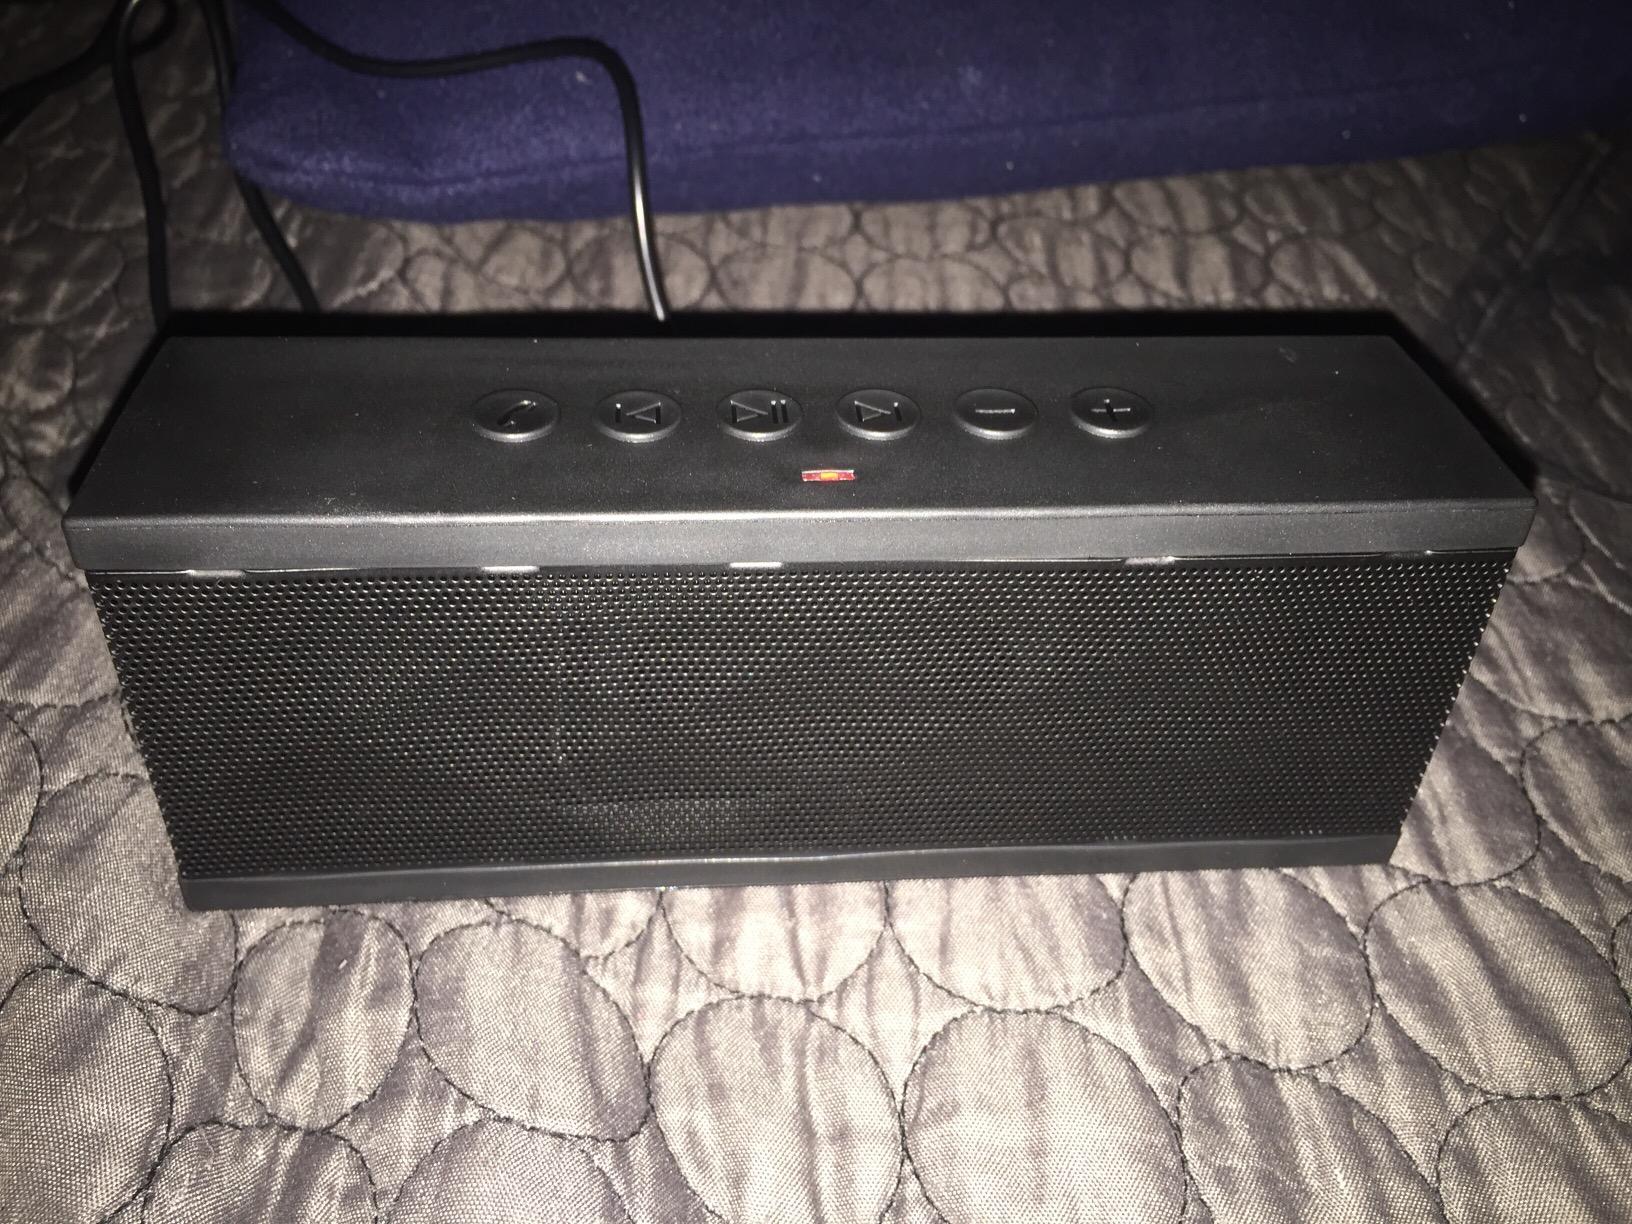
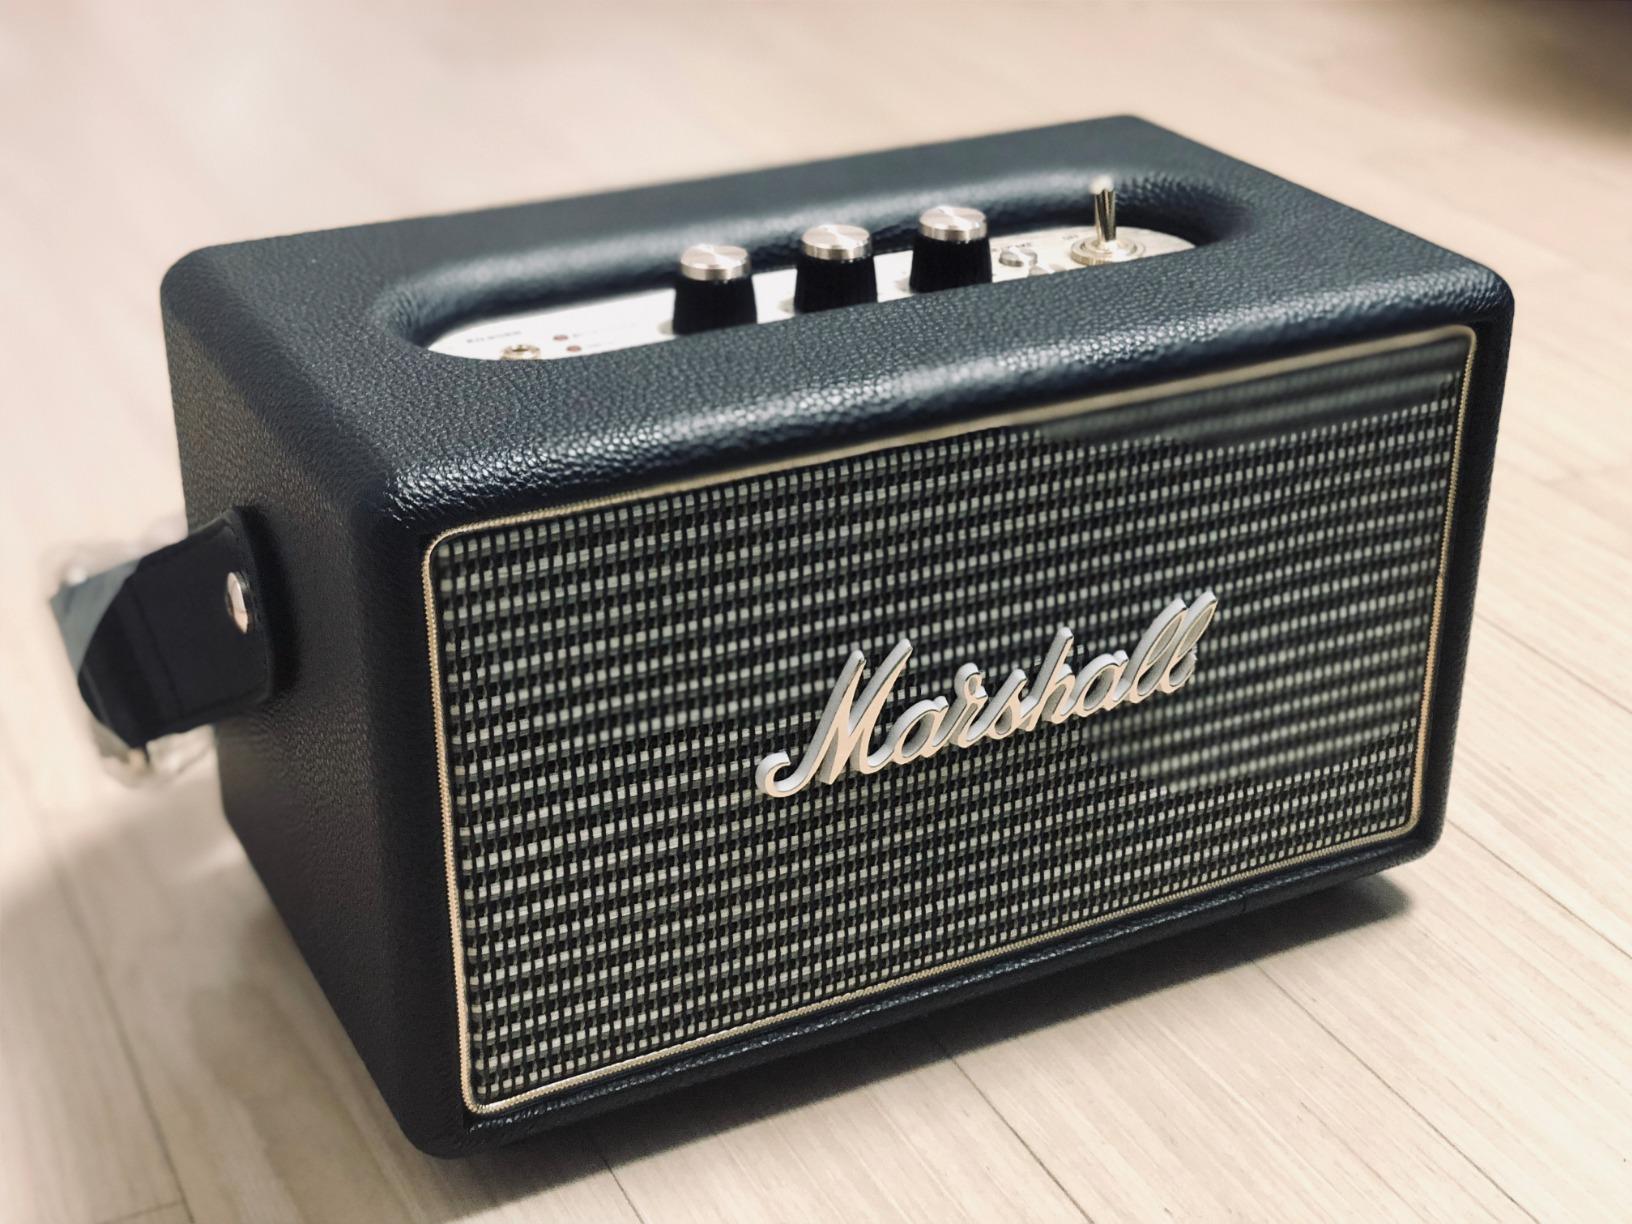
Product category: speaker
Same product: no